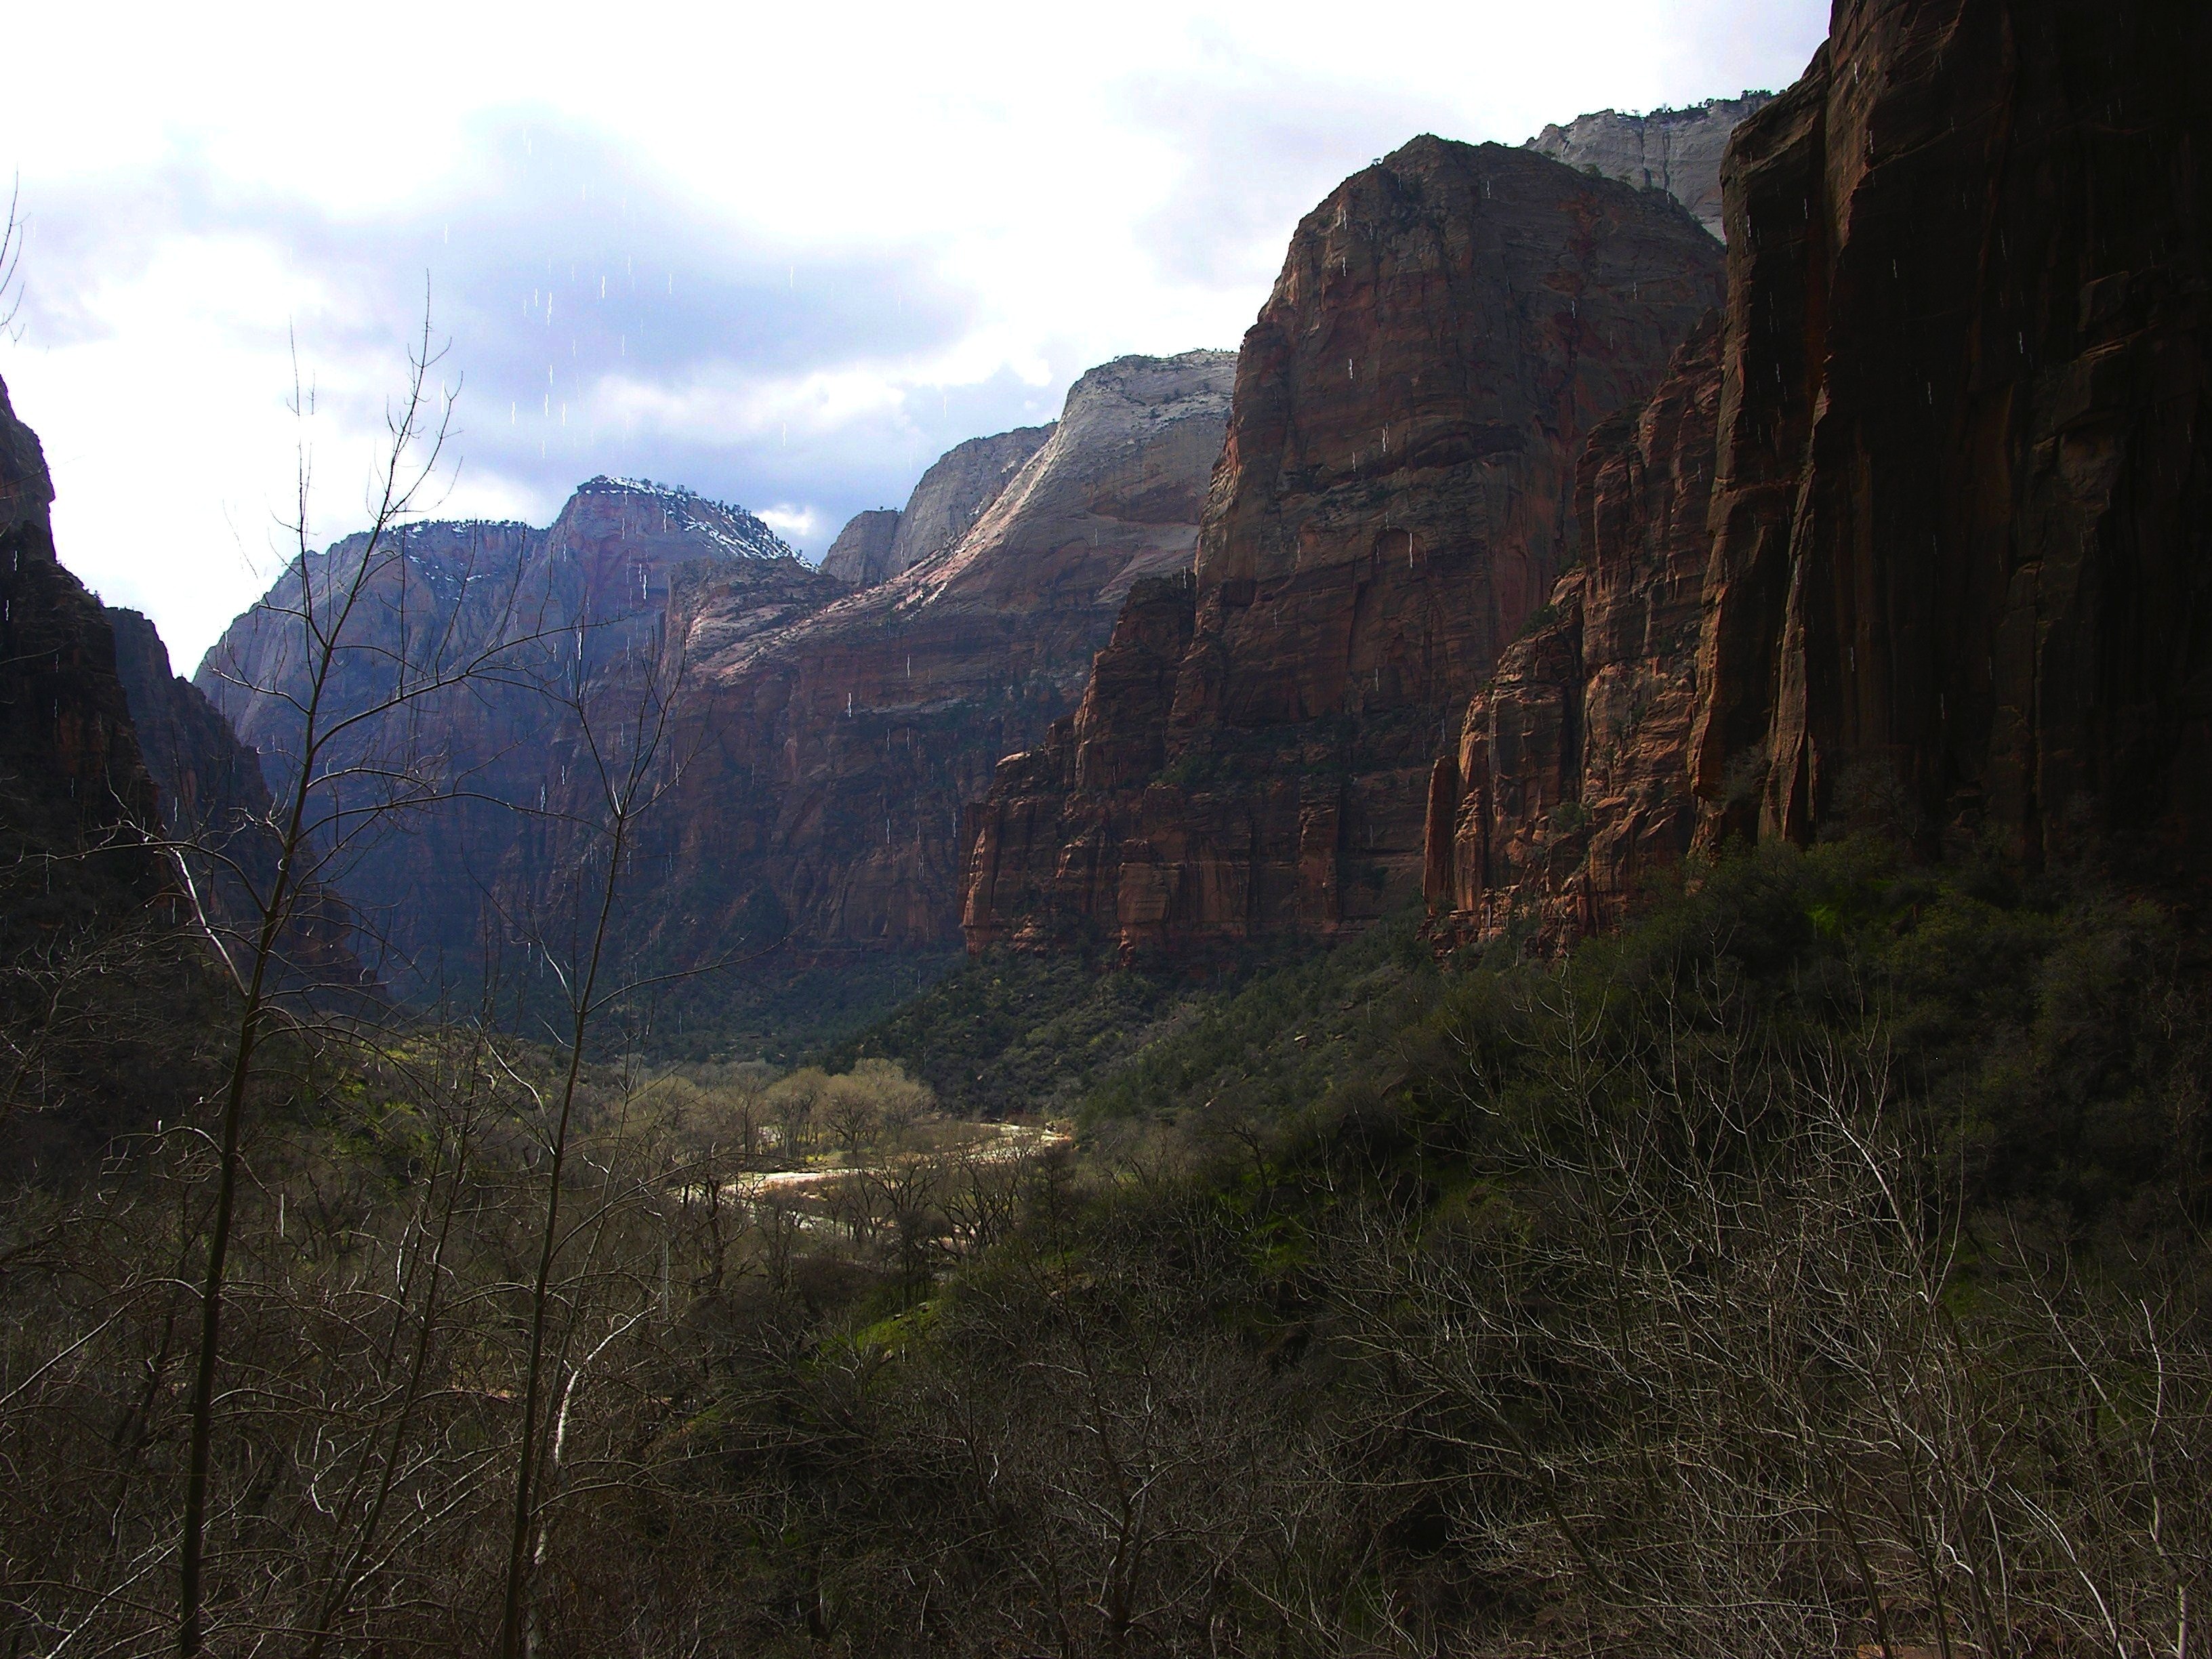
landscape, nature, forest, grass, rock, wilderness, mountain, sky, trail, adventure, valley, mountain range, formation, cliff, scenic, rocky, gorge, canyon, terrain, ridge, plants, trees, rocks, outside, clouds, geology, mountains, utah, ravine, landform, geographical feature, mountainous landforms